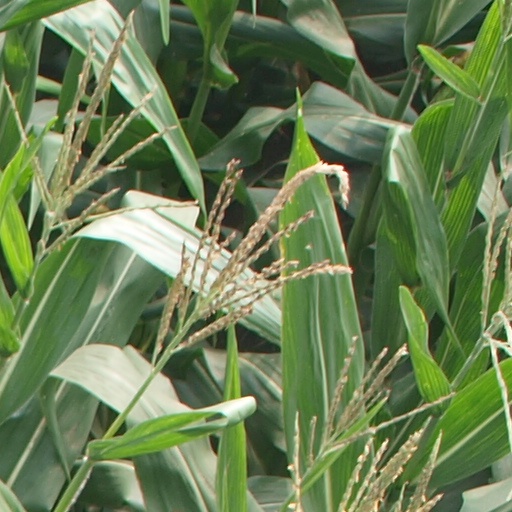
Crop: maize; corn